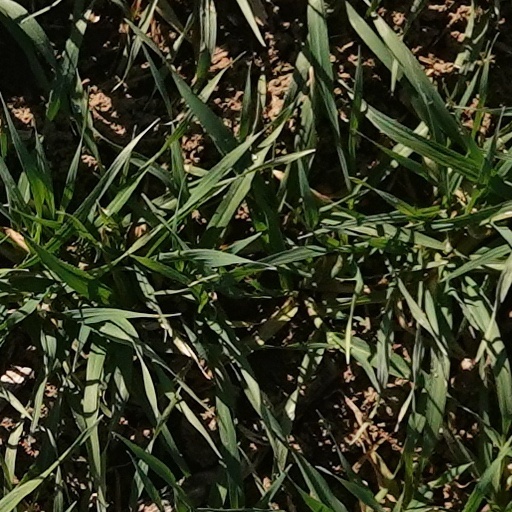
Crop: wheat